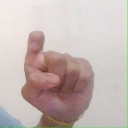
अक्षर: इ